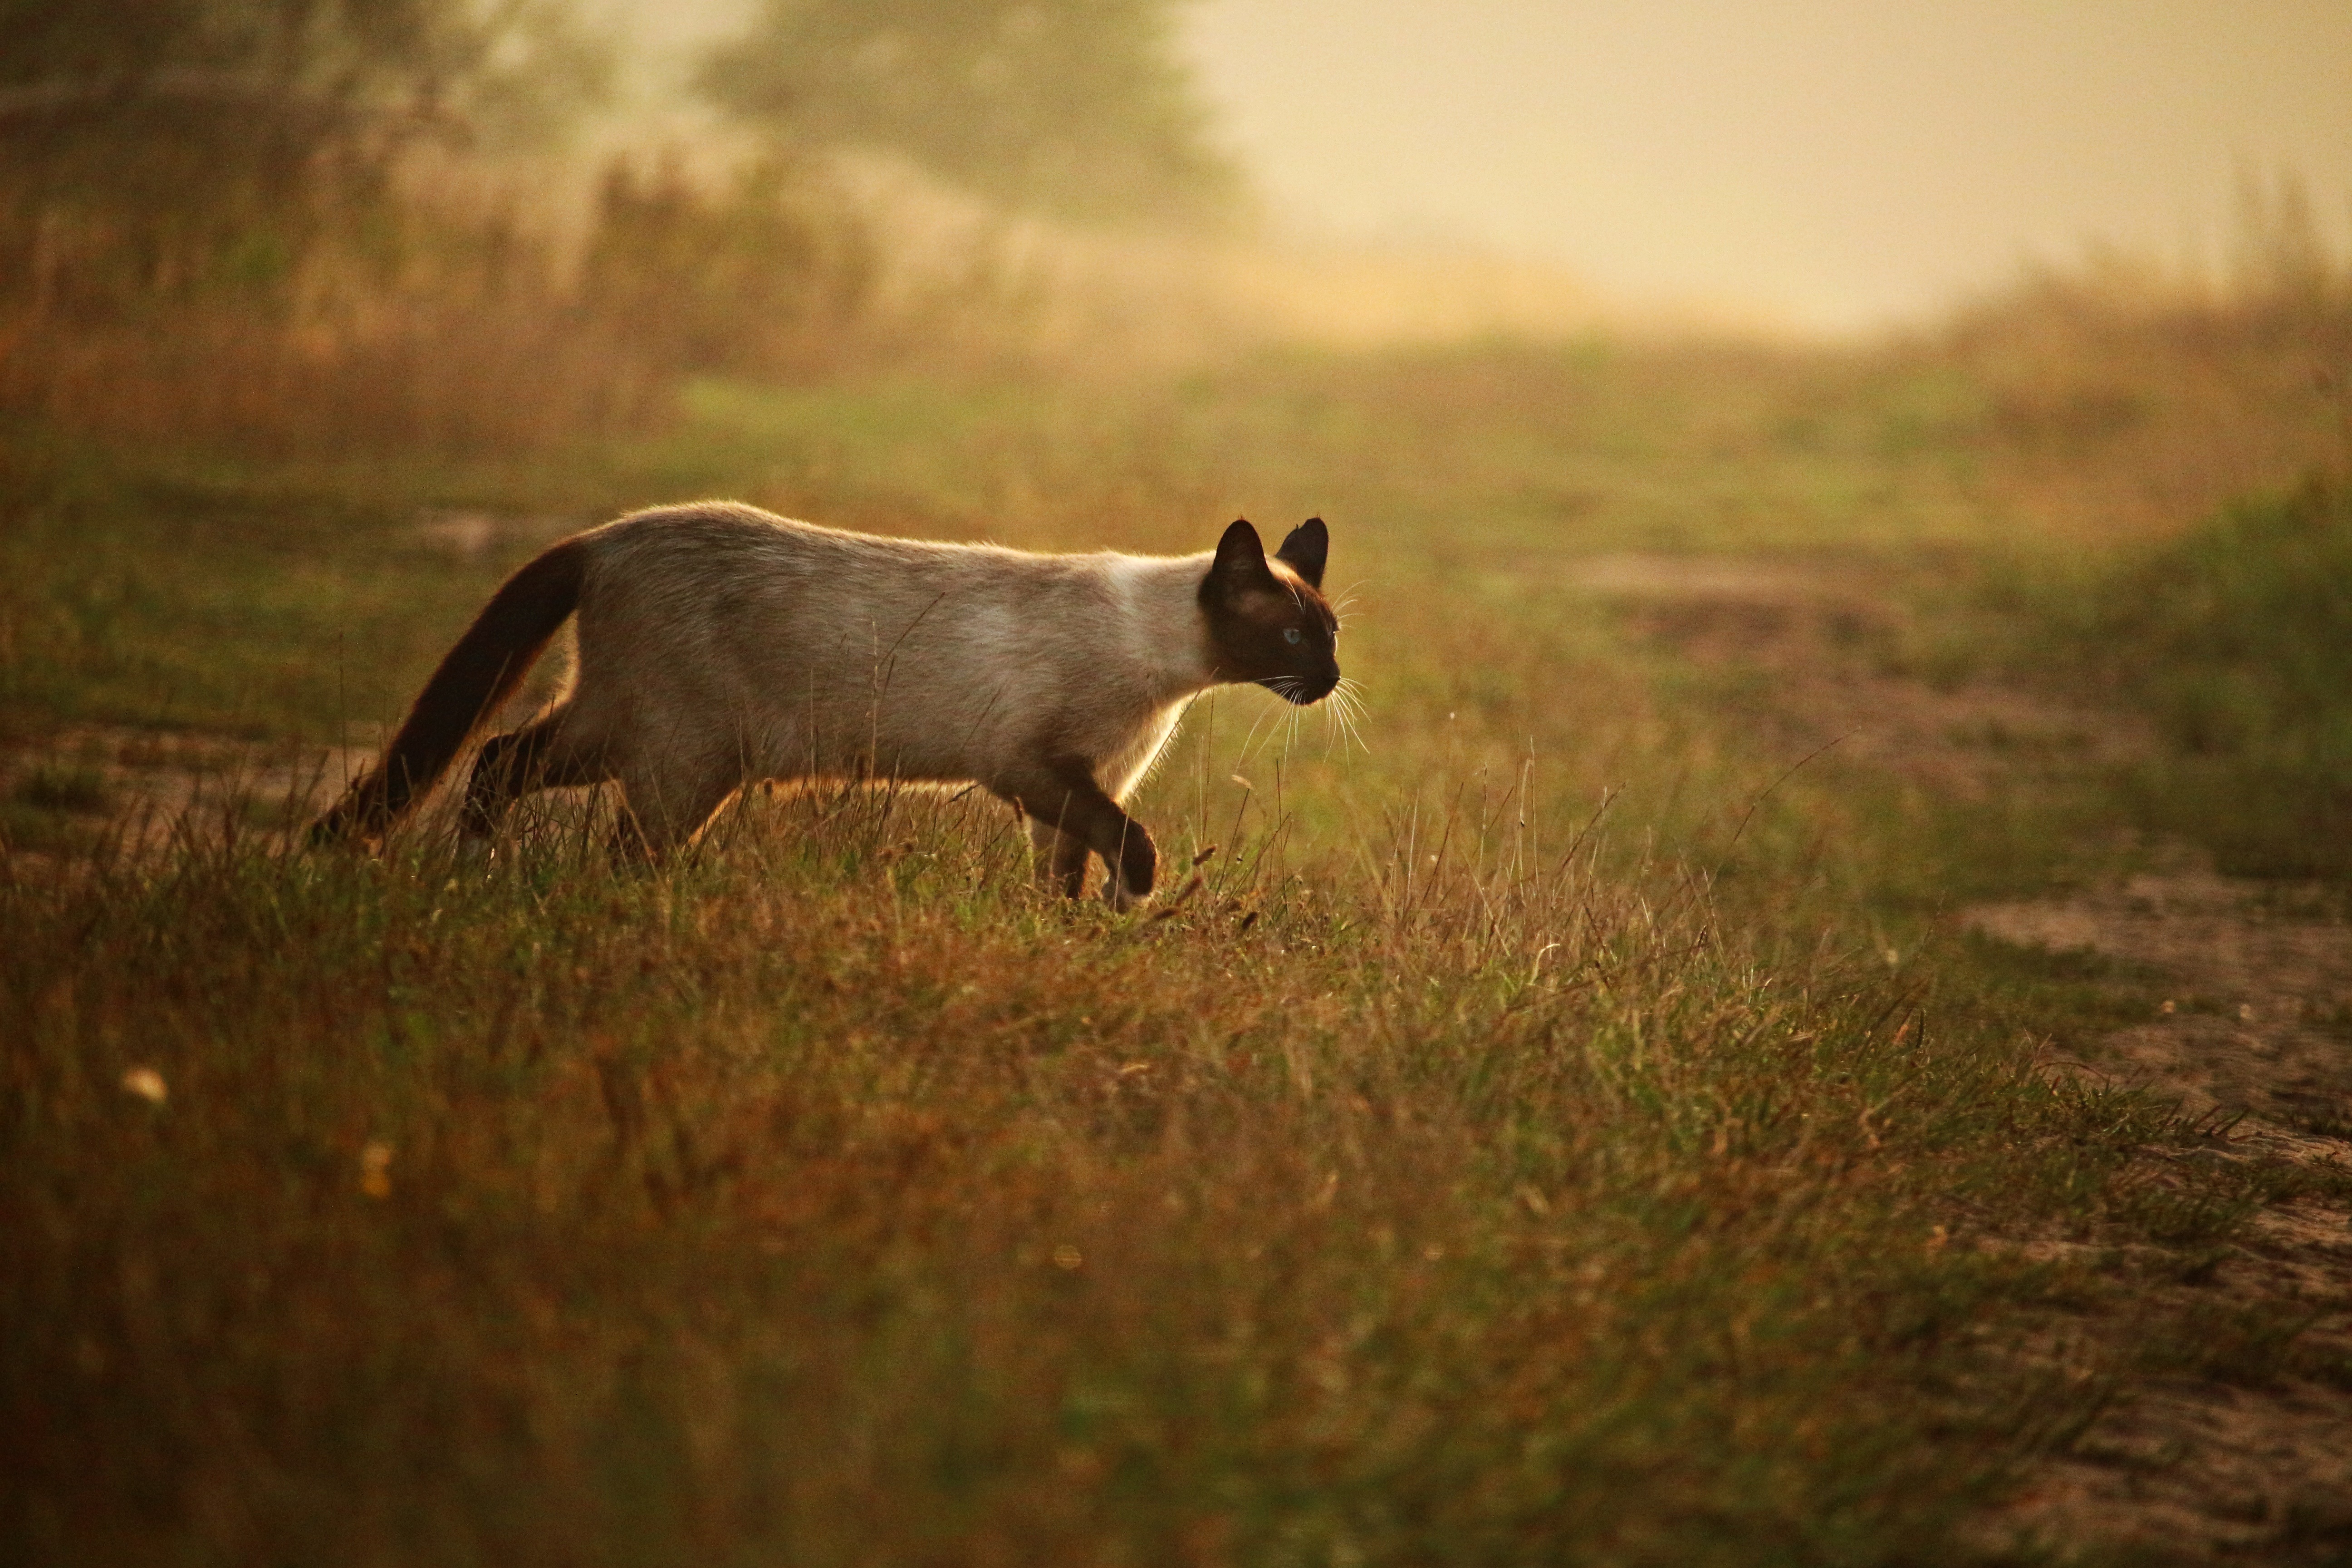
nature, grass, fog, morning, wildlife, kitten, cat, autumn, mammal, lane, fauna, siam, mieze, siamese, siamese cat, rassekatze, degree